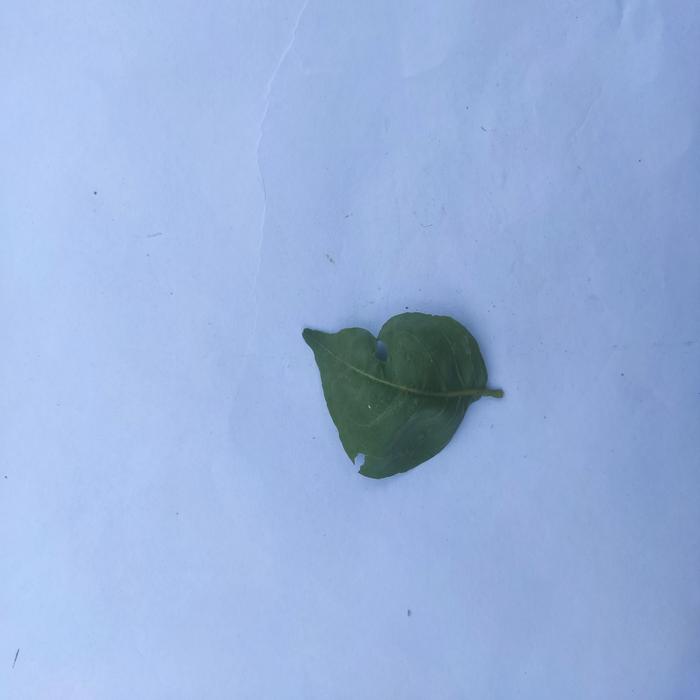
Crop: Aegle Marmelos
Leaf condition: Leaf_Curl